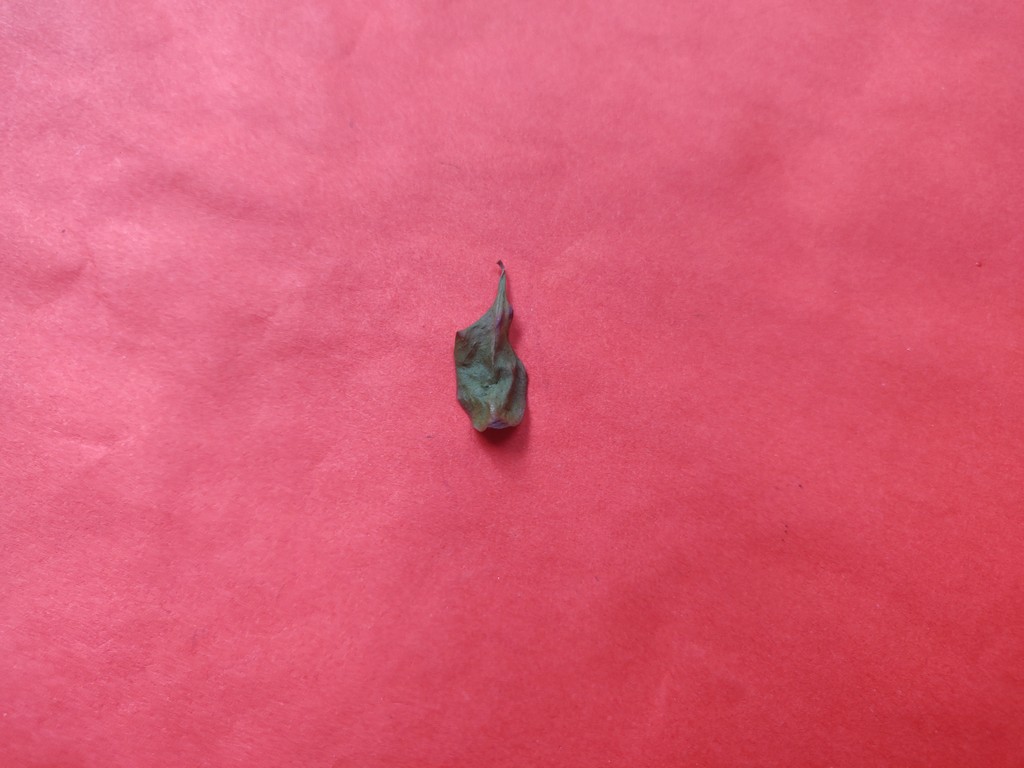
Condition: Dried
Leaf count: single
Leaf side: unknown